Japanese cruiser Myōkō

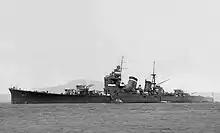
"Myōkō" at the Kure naval port, 1931

All of the "Myōkō"-class cruisers were assigned to the Sasebo Naval District, forming "Sentai"-4 of the IJN 3rd Fleet, and trained as a unit during the 1930s. During a naval review off Kobe on 26 October 1930, stack gases caused problems on the bridge, resulting in a lengthening of the forward smokestack by 2.0 m.